Eggenwil

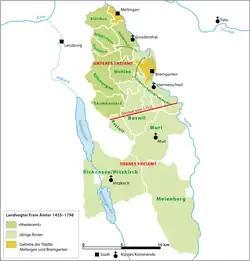
Map of the "Freie Ämter" including "Amt Hermetschwil"

Eggenwil is first mentioned about 1160 as "Egenwilare" in a donation document, the "Acta Murensia". The village and church were given by Albert II, Count of Habsburg (died 1140) to Muri Abbey. However, the Habsburg rights of Low justice were given to the Hermetschwil abbey. In 1415 the canton of Aargau was taken from the Habsburgs by the Swiss Confederates. While Bern kept the southwest portion (Zofingen, Aarburg, Aarau, Lenzburg, and Brugg). Some districts, named the "Freie Ämter" or "free bailiwicks", with the County of Baden, were governed as "subject lands" by all or some of the Confederates. Part of Eggenwil was transferred to the "Amt Hermetschwil" of the "Freie Ämter", and the portions of the village north of the main road became part of the County of Baden. During the Helvetic Republic (1798–1803) Eggenwil and Widen formed a single municipality. Since the end of the Helvetic Republic, Eggenwil has been an independent municipality 1798–1803.